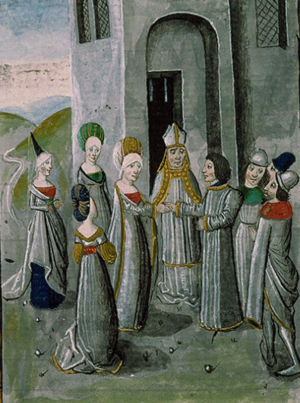
Liste des comtes de Hainaut
Alice ou Alix de Namur, née en 1112 ou 1115 et morte en juillet 1169, est comtesse de Hainaut par son mariage avec Baudouin IV. Son fils devient héritier de Namur quand son frère Henri IV de Luxembourg meurt sans enfant en 1196. Ses parents sont Godefroi Iᵉʳ de Namur et Ermesinde de Luxembourg.
Baudouin IV de Hainaut, dit « Baudouin l'édificateur » ou « Baudouin le bâtisseur », né en 1108, mort le 8 novembre 1171, comte de Hainaut de 1120 à 1171, fils de Baudouin III, comte de Hainaut, et de Yolande de Wassemberg.